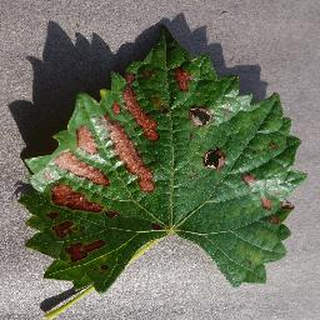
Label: grape_esca_black_measles